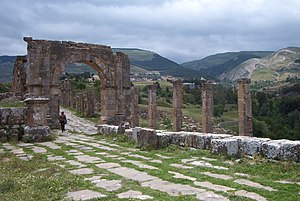
Djémila
Ruiner af Djémila
Djémila eller Cuicul i Algeriet er et typisk eksempel på romersk byplanlægning i et bjergområde. Ruinbyen ligger 900 moh. Dets forum, basilika, tempel, teater, triumfbuer og hus er blandt de bedst bevarede i Nordafrika.